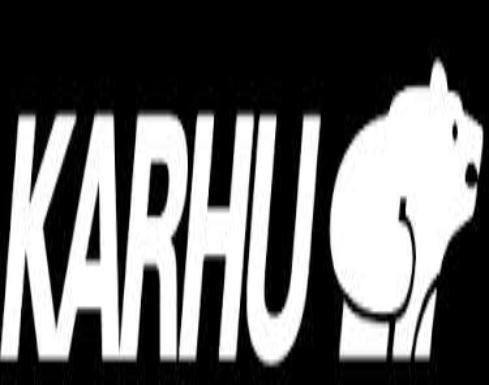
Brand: Karhu
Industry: Clothes